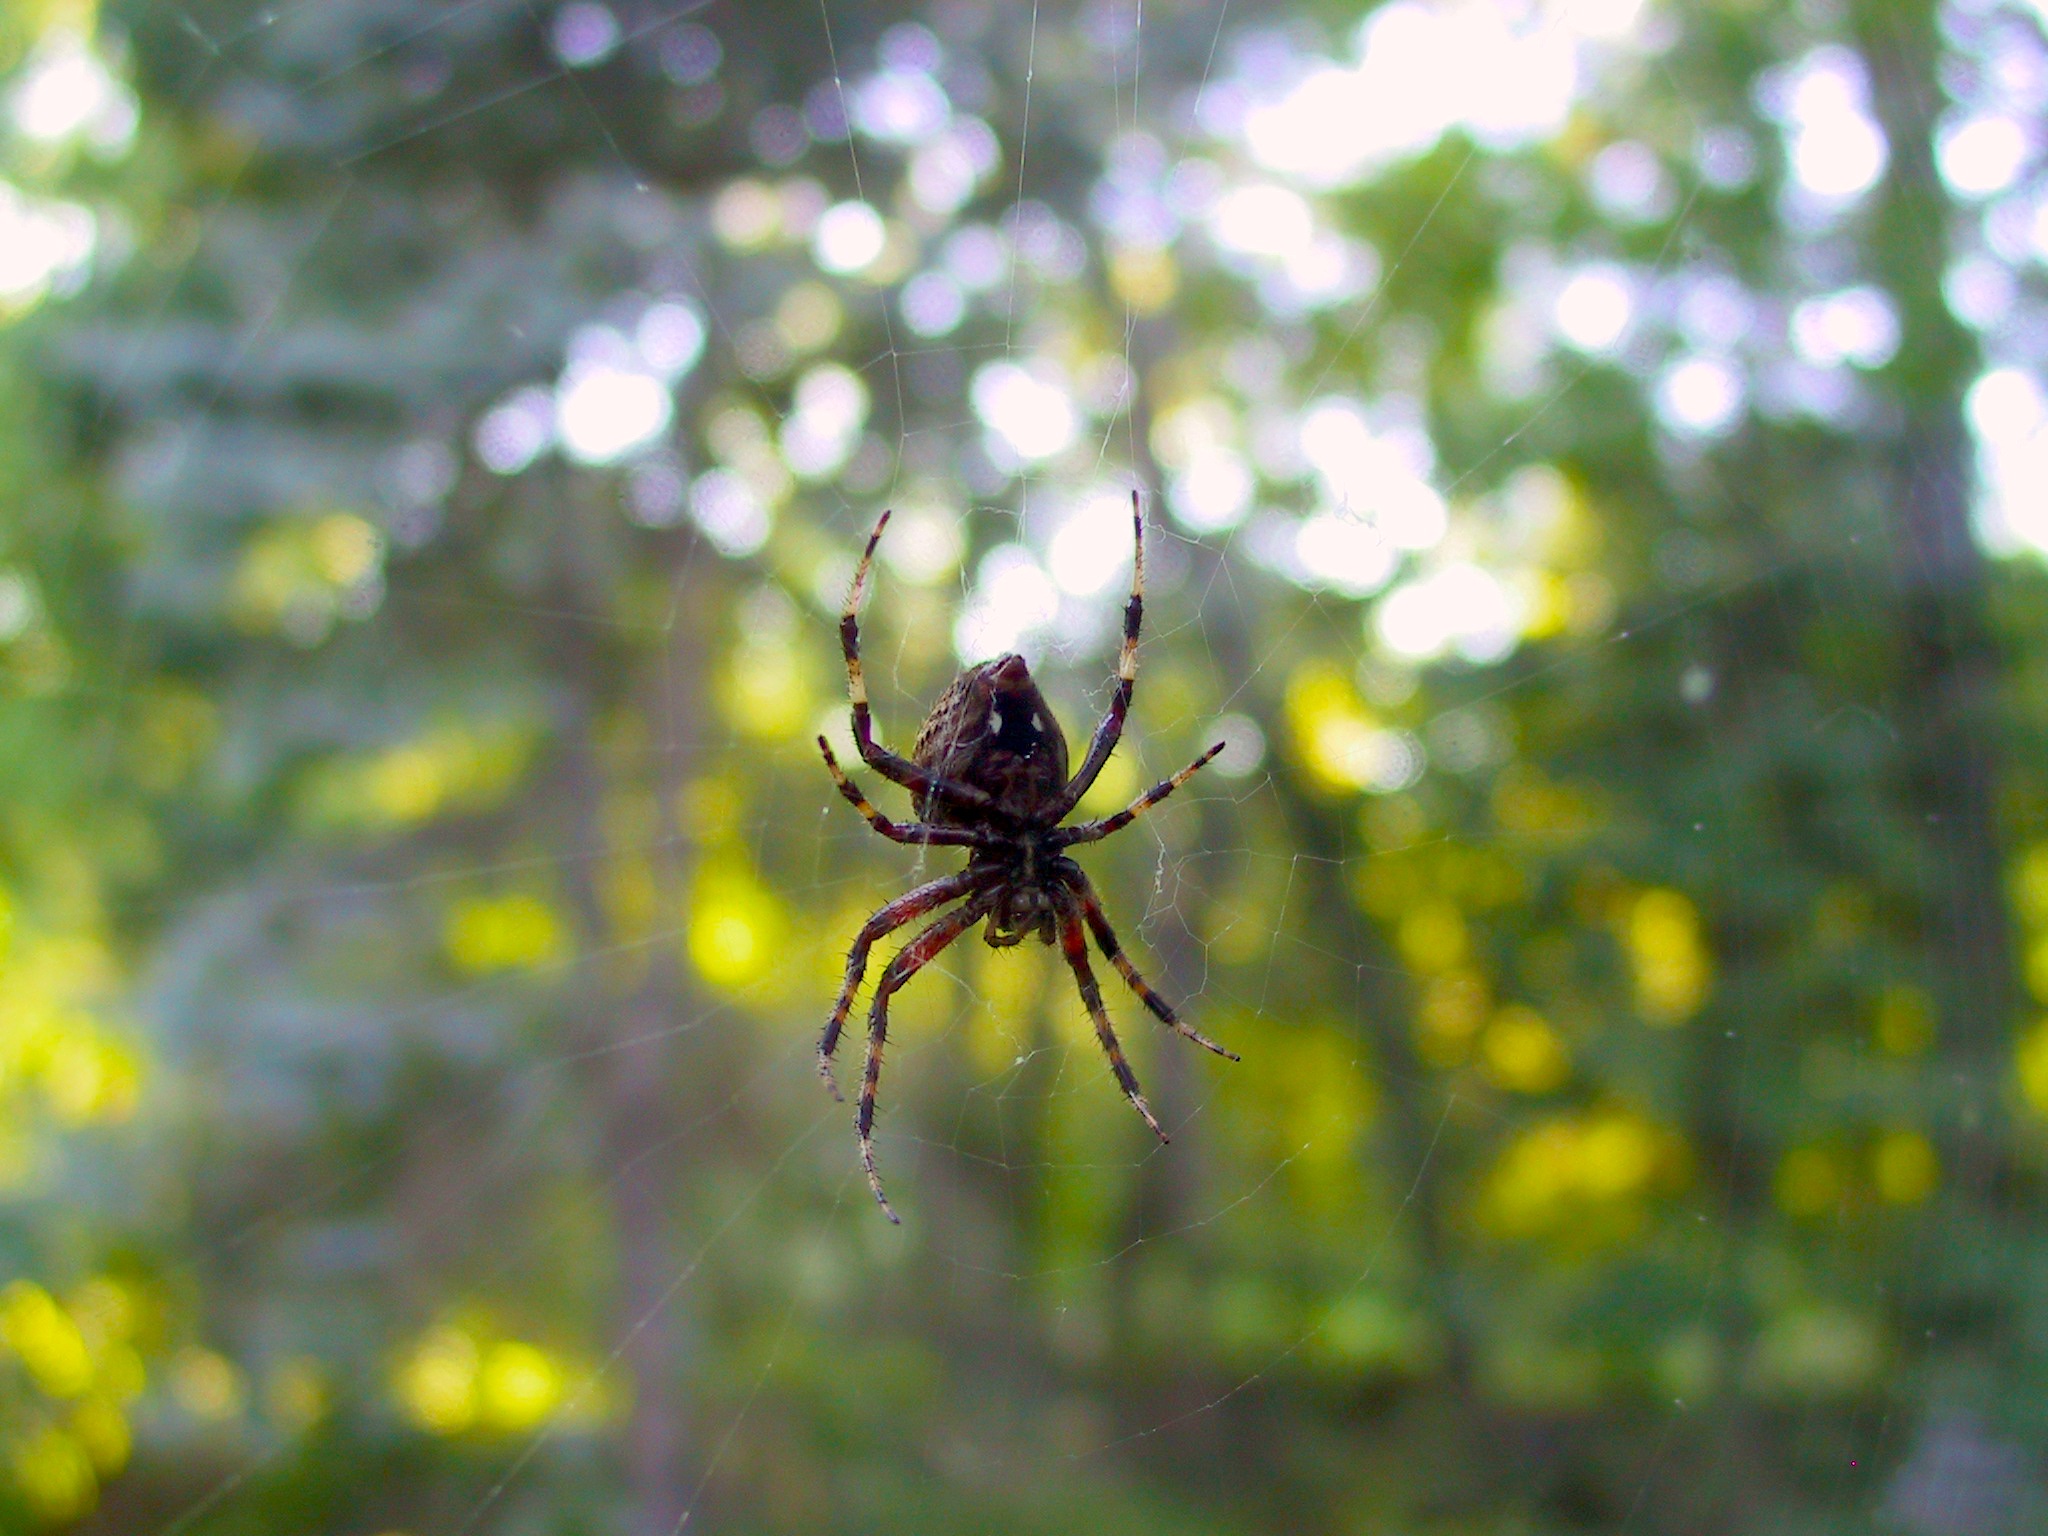
nature, sunlight, leaf, flower, window, spiderweb, wildlife, web, green, insect, yellow, fauna, invertebrate, spider, legs, arachnid, macro photography, arthropod, arachnophobia, underside, orb weaver, orb weaver spider